Mariano Rajoy

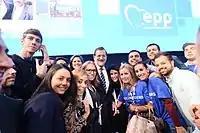
Rajoy in the 2015 PP Congress

On 30 December 2011, the Council of Ministers approved a cuts plan (called an austerity plan) amounting to €8,900,000,000 in savings and €6,200,000,000 in new revenues. Salaries of public workers were frozen, the workweek in public administration was reduced to 37.5 hours, and recruitment of new public employees was halted, except in the areas of security, health and education. A programme which provided rent assistance for young people was abolished, and the minimum wage was frozen—something that had not happened since 1966. The income tax and tax on real estate was also increased for 2012 and 2013. Pensions were adjusted up 1%, however, and the tax deduction for the purchase of homes was reinstated. The premium of €400 for the long-term unemployed (due to a lack of industry) at the end of law was maintained but only for those registered as jobseekers with the public employment service for at least twelve months out of the previous eighteen and whose income amounts were less than three quarters of the net minimum wage. A 4% value-added tax was expanded to include new home purchases.